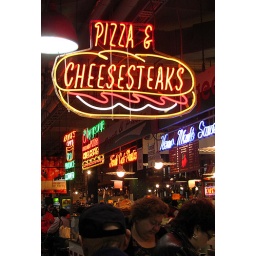
pizza cheesesteak neon sign at Reading Terminal Market in Philadelphia